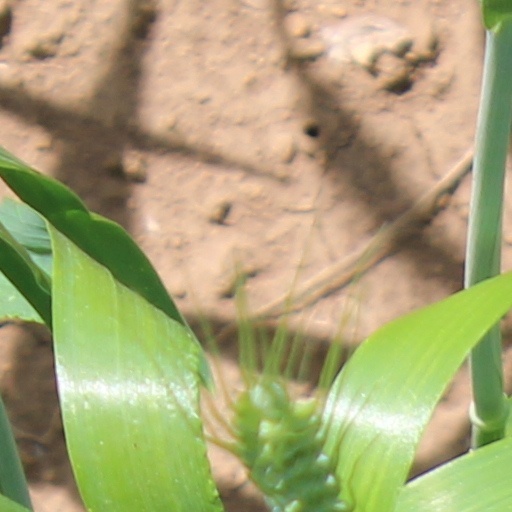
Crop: wheat